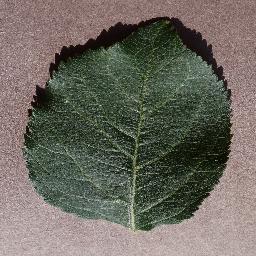
Label: Apple___healthy